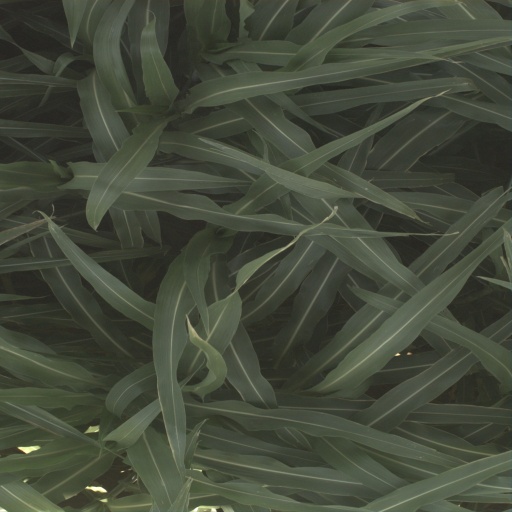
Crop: sorghum